Mr. Monk on the Couch

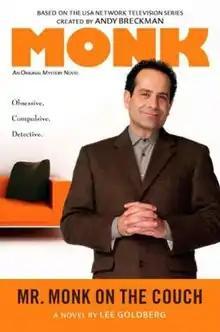
1st edition 2011 hard cover

Mr. Monk on the Couch is the twelfth novel written by Lee Goldberg to be based on the television series "Monk". It was published on June 7, 2011. Like the other "Monk" novels, the story is narrated by Natalie Teeger, Monk's assistant.